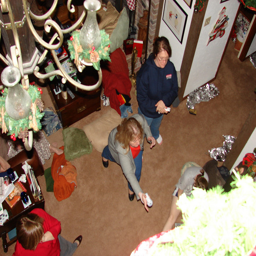
A couple of women holding Nintendo Wii game controllers.
Women are standing in a room playing a Wii.
A family in a living room playing a video game.
A group of people using video game controllers in a decorated room.
Picture from above of women playing a video game.